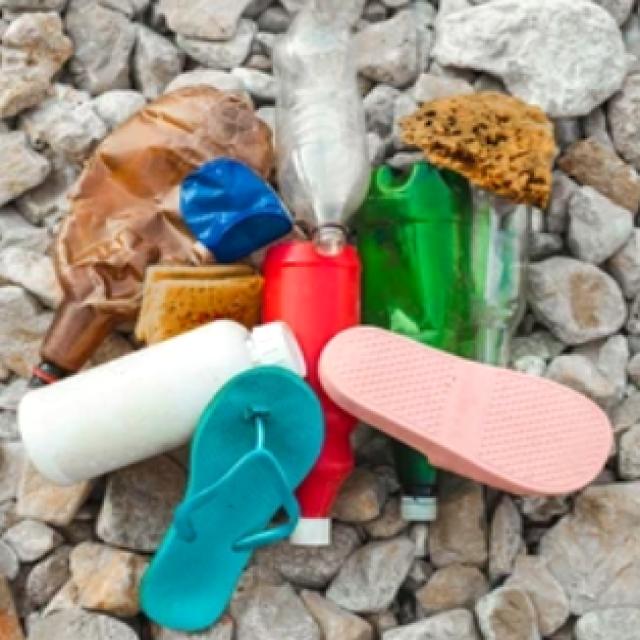
Label: Plastic